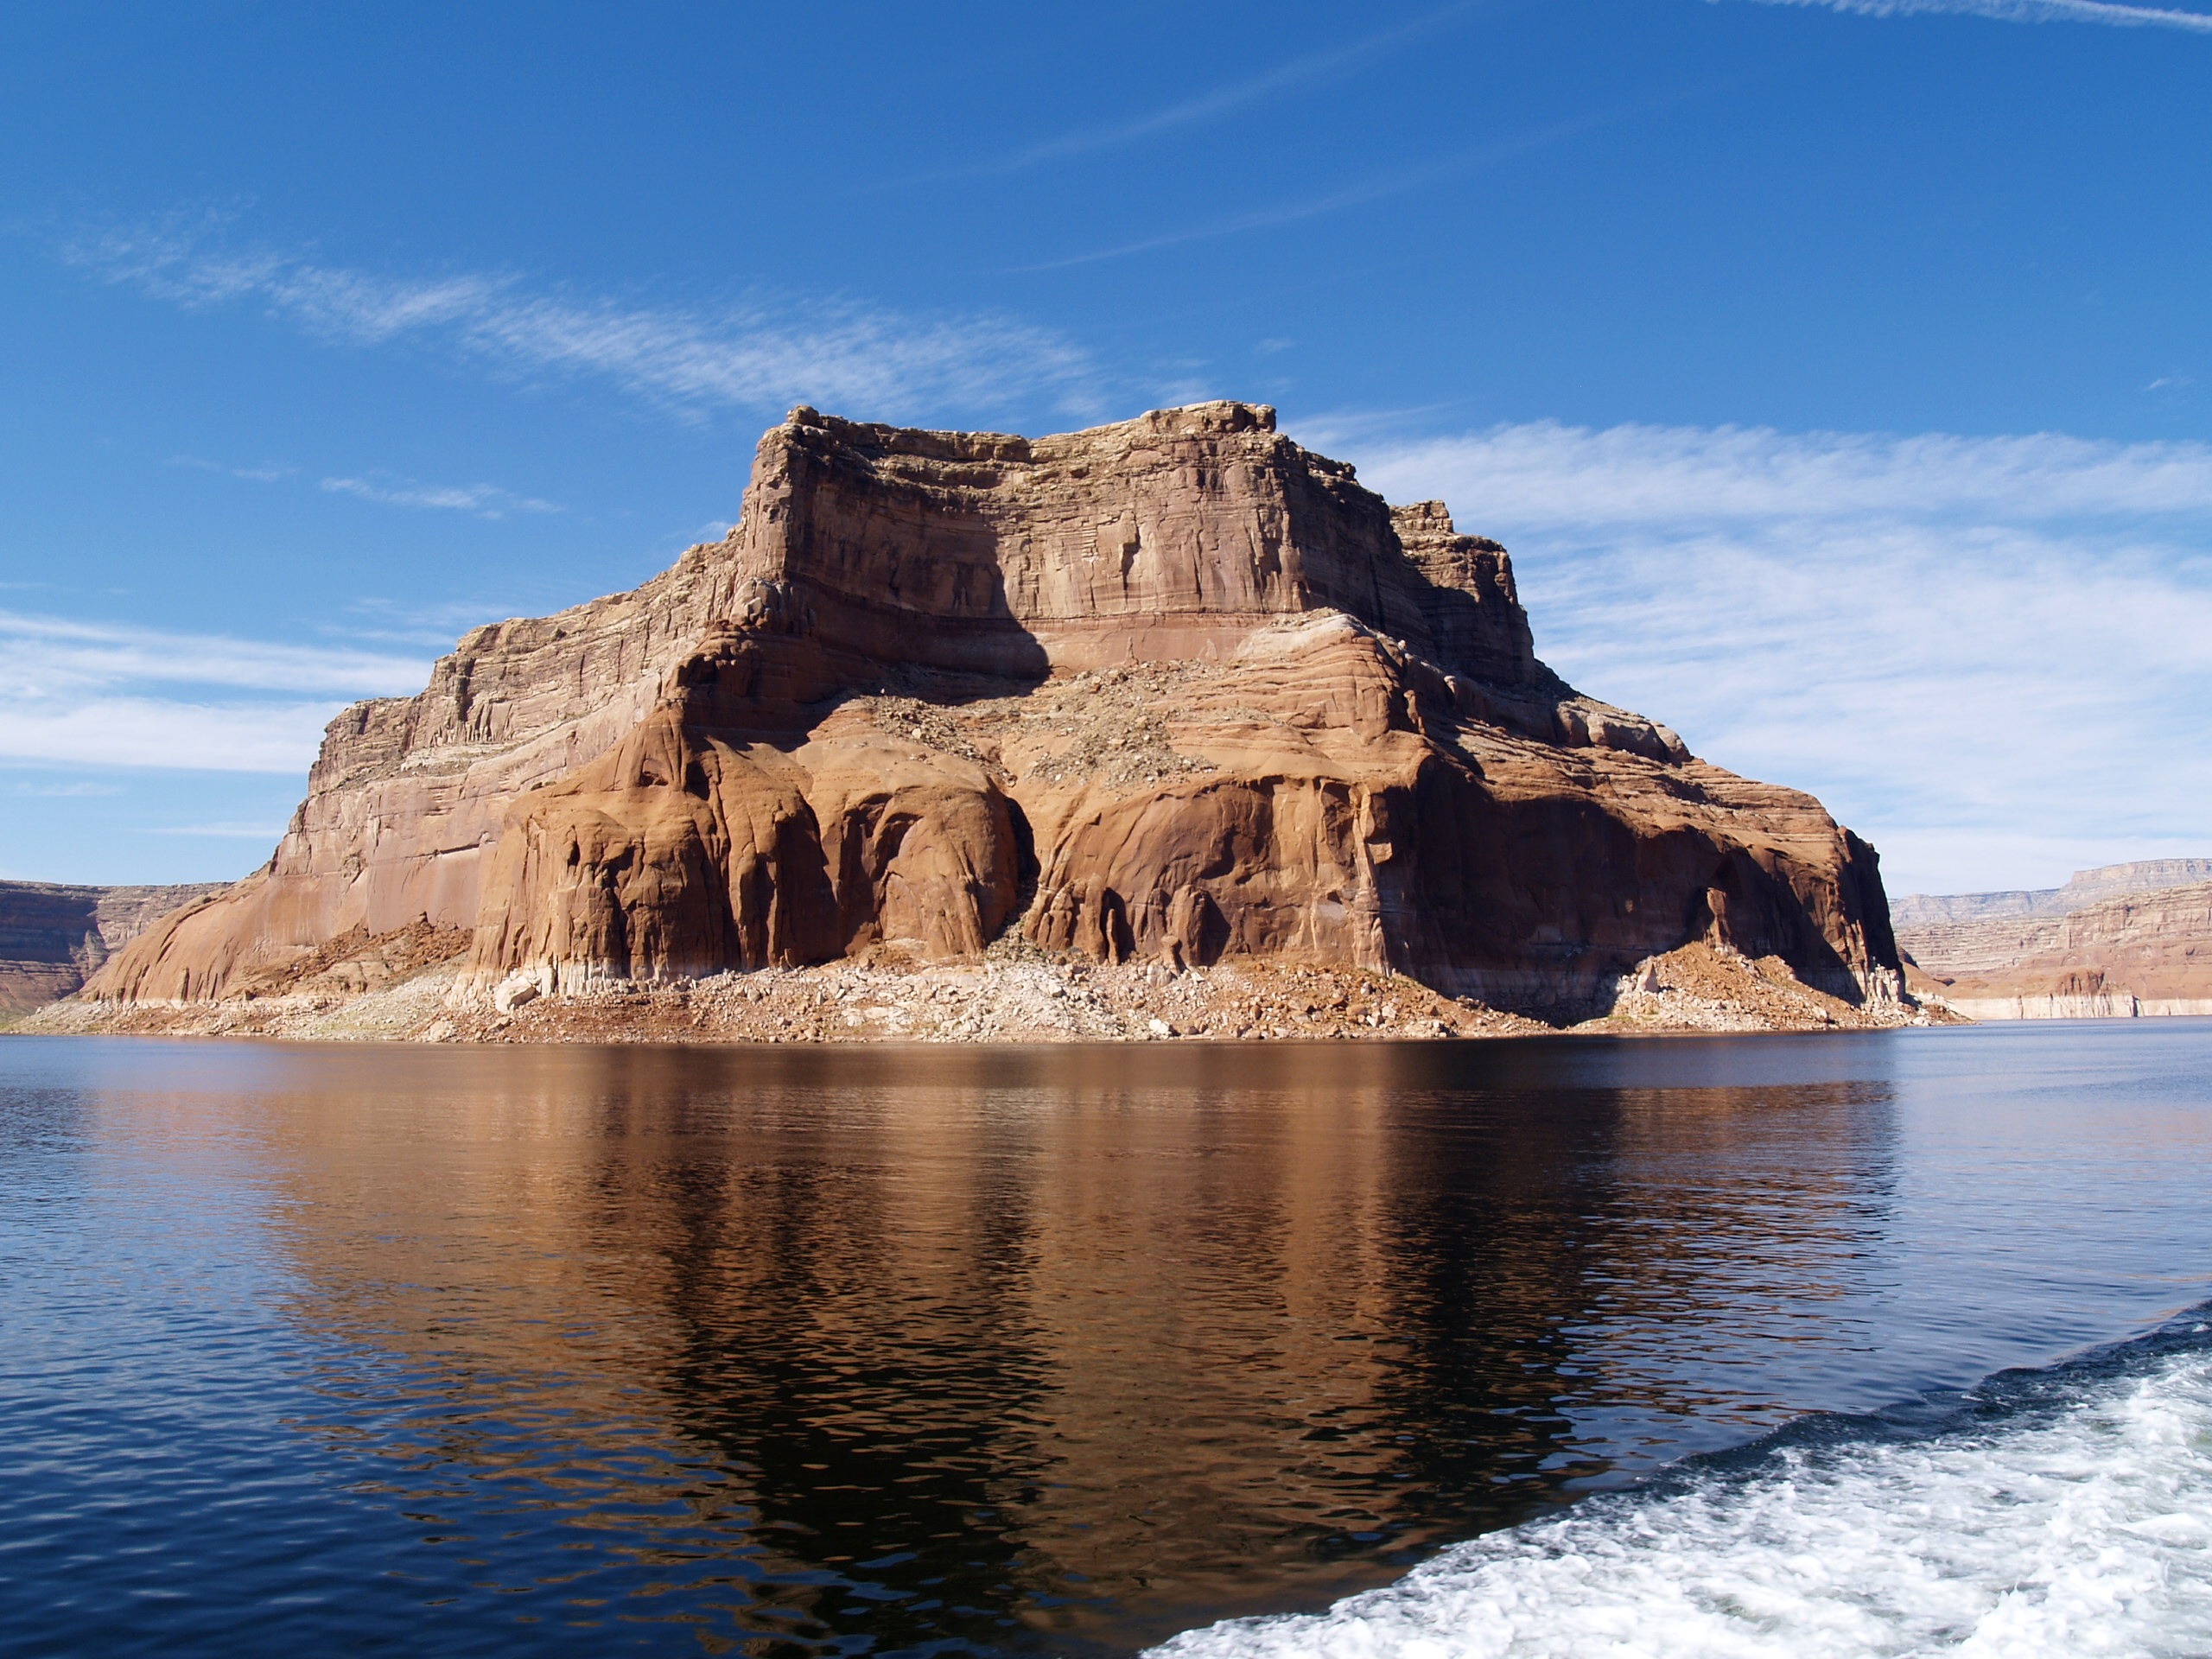
landscape, sea, coast, water, nature, outdoor, rock, ocean, desert, pier, monument, vacation, formation, dry, cliff, idyllic, reflection, high, scenery, usa, bay, reservoir, stack, terrain, page, material, activity, arizona, native, place, hot, sacred, tourist attraction, landing, idyll, cape, near, natural arch, lake powell